J. McRee Elrod

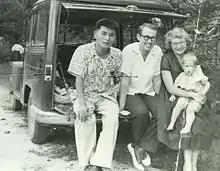
Mac and Norma Elrod in Korea

The Elrods were confirmed as missionaries to South Korea in June, 1955. Elrod lived in Seoul, South Korea with his family from 1955-1960, sponsored by the Methodist Board of Missions. Elrod worked as a librarian at Yonsei University. Conditions in that country were very primitive, compared to the United States. The university library had sustained some bombing damage during the Korean War; some books had to be excavated from fallen plaster before being catalogued. The building was unheated and ink froze in the inkwells overnight.